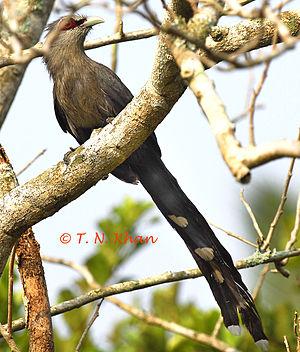
Le Malcoha sombre ou grand Malcoha est une espèce de Malcoha, oiseau de la famille des Cuculidae. Cette espèce était précédemment classée dans le genre Rhopodytes.